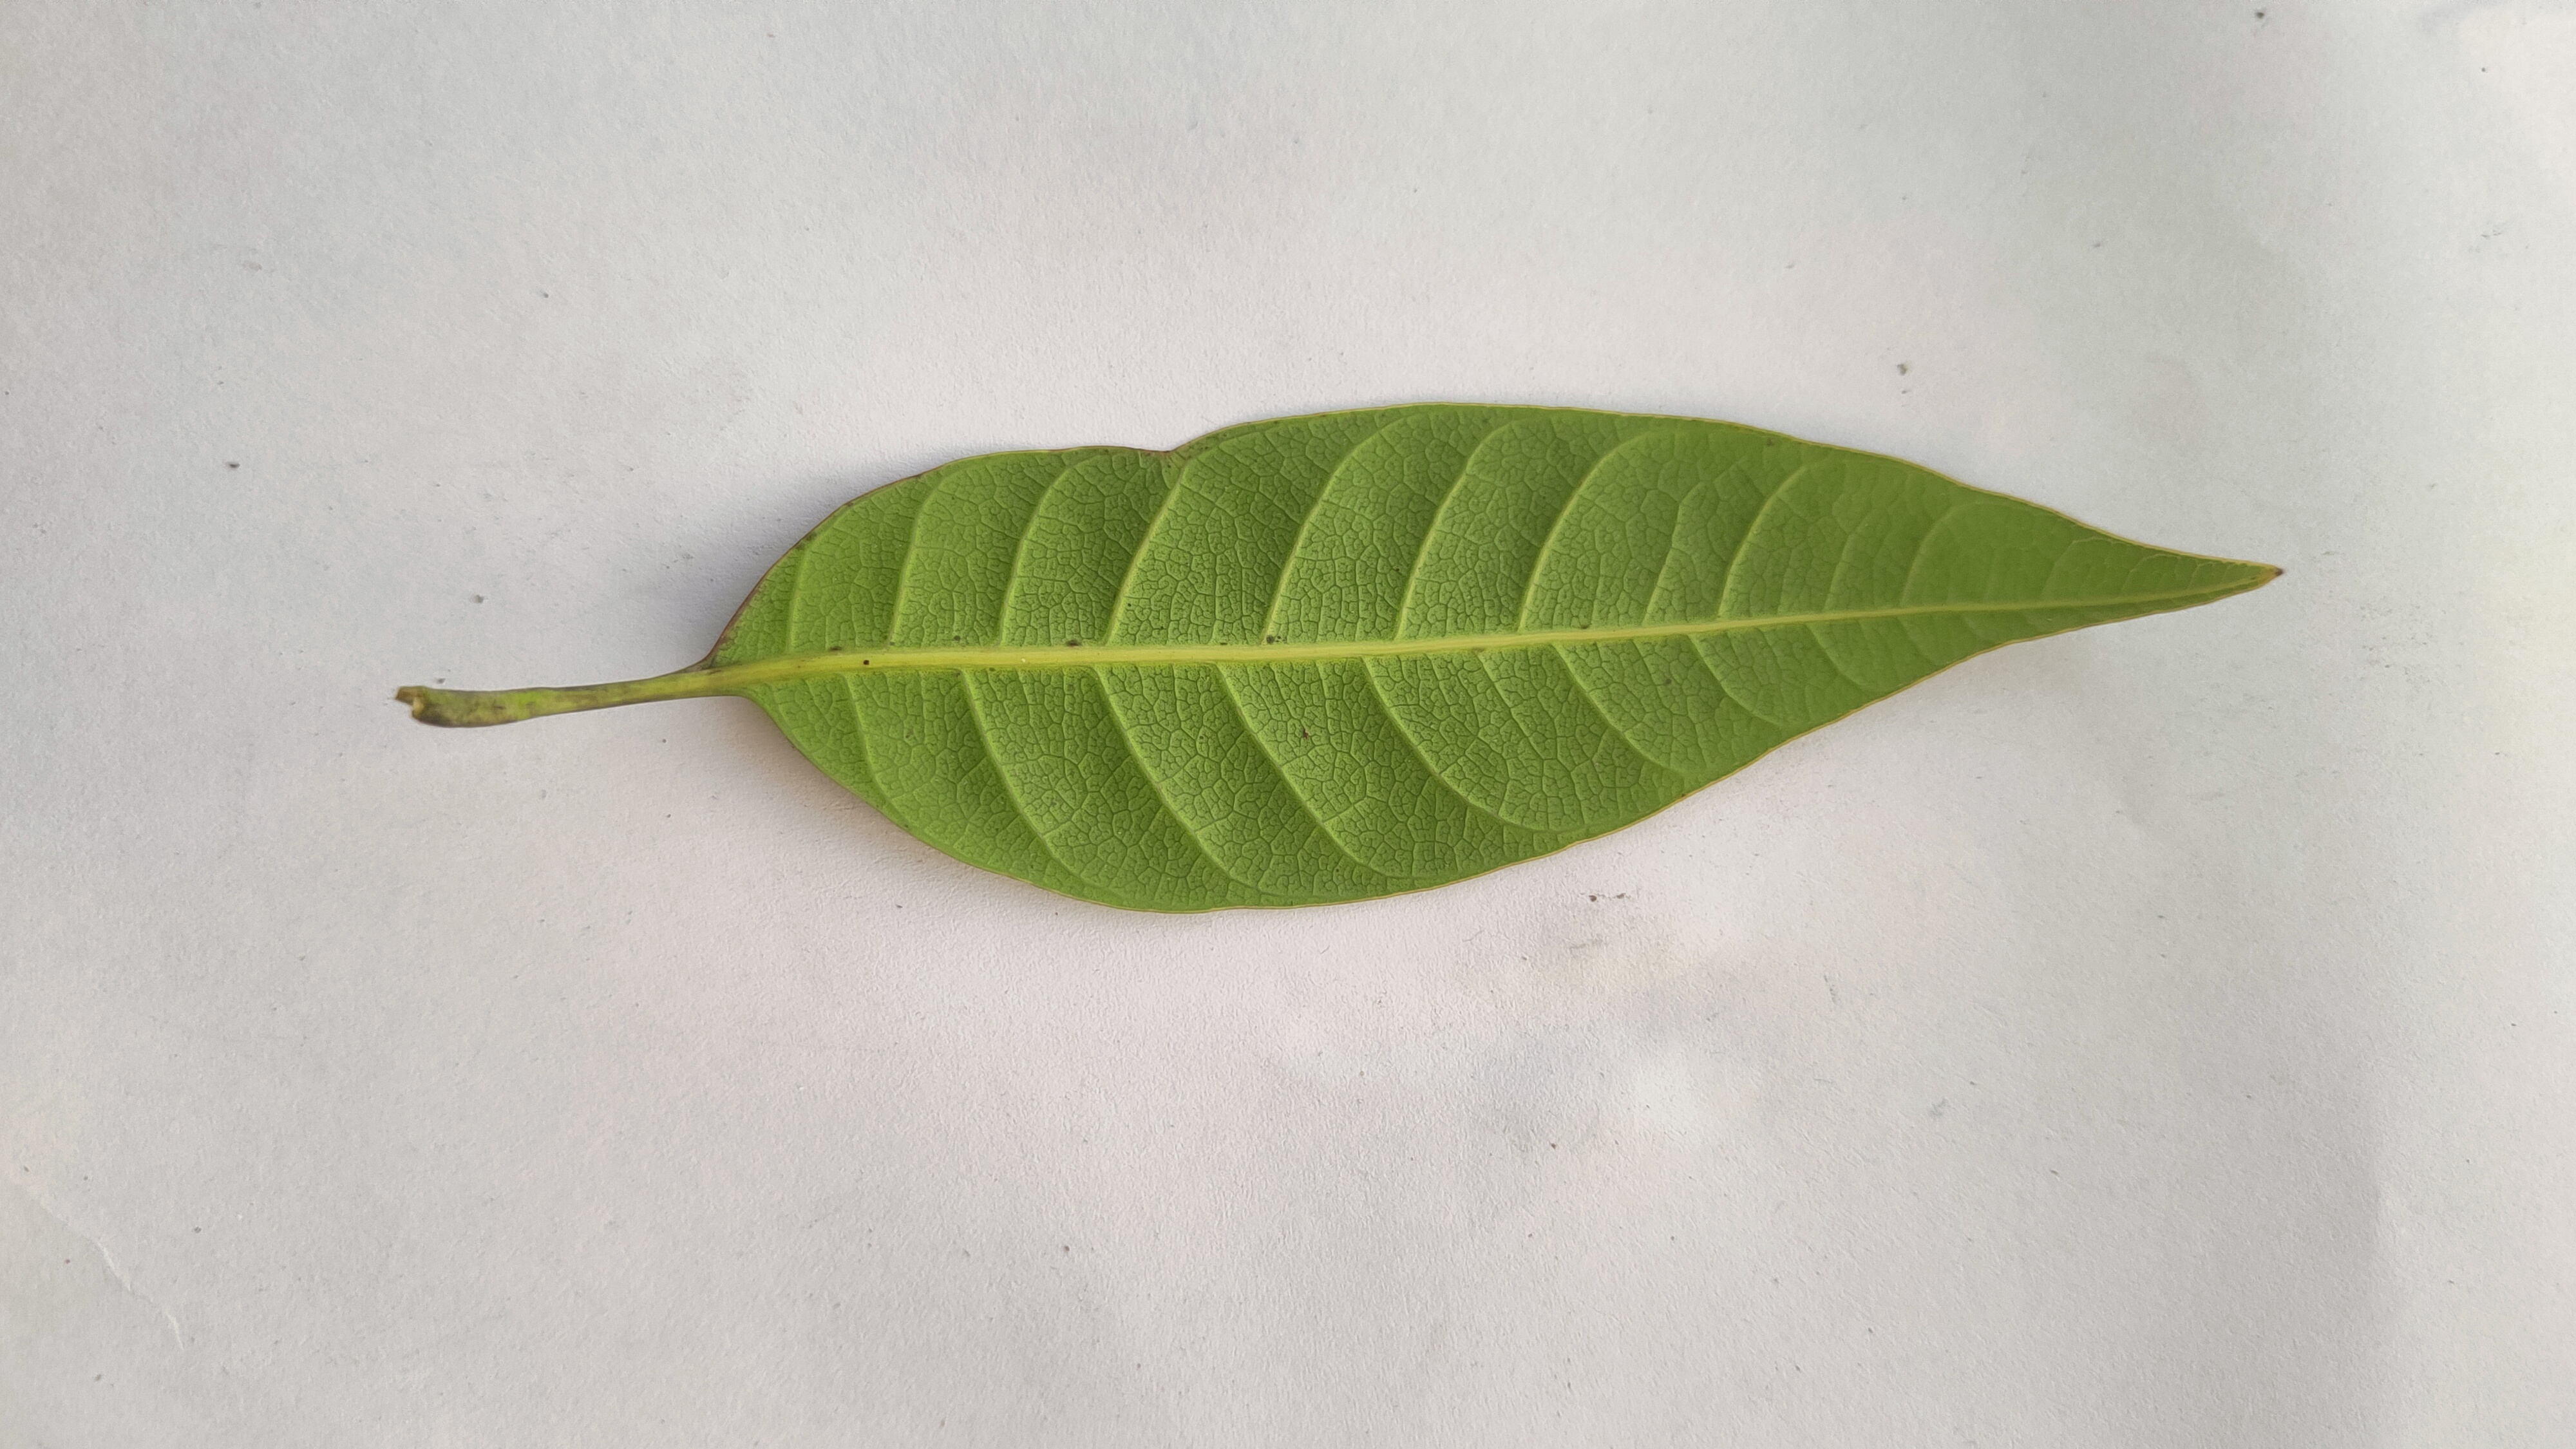
Leaf variety: Mango